Sponge city

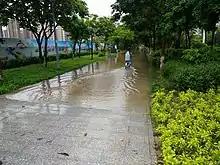
People biking on flooded pavement in Foshan

Sponge city design is a set of nature-based solutions that use natural landscapes to catch, store and clean water; the concept has been inspired by ancient wisdom of adaptation to climate challenges, particularly in the monsoon regions in southeastern China. According to Chinese authorities, "Sponge cities are part of a worldwide movement that goes by various names: 'green infrastructure' in Europe, 'low-impact development' (LID) in the United States, 'water-sensitive urban design' in Australia, 'natural infrastructure' in Peru, 'nature-based solutions' in Canada. However, sponge cities are often mixed up with these concepts, especially LID, but have major differences. Sponge cities use ecological and technical concepts whereas LID uses mostly technical concepts. Sponge city design assists in water quality, remediation, construction of habitats, and more beyond flood mitigation and stormwater regulation. Hydro-ecological infrastructure and nature is interconnected across cities and watersheds with the sponge city design. This model preserves and restores ecosystems, allowing aquatic ecosystems to live in tandem with humans. In contrast to industrial management, in which people confine water with levees, channels and asphalt and rush it off the land as quickly as possible, these newer approaches seek to restore water's natural tendency to linger in places like wetlands and floodplains."